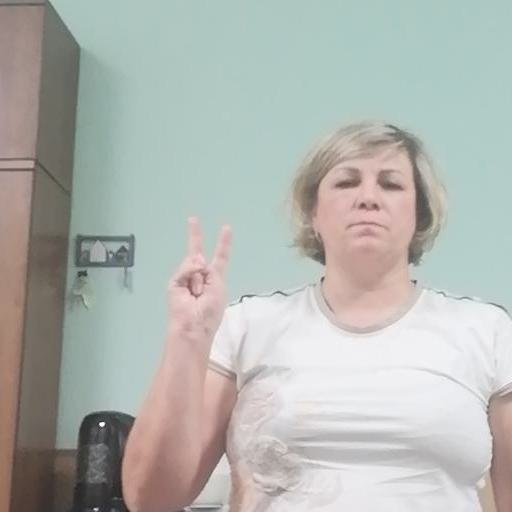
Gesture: peace